Fiescher Glacier

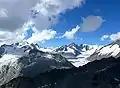
The upper part of the glacier

The Fiescher Glacier ("Fieschergletscher" in German) is a valley glacier on the south side of the Bernese Alps in the canton of Valais, Switzerland. in length, it is the second longest glacier in the Alps. The glacier covers an area of .